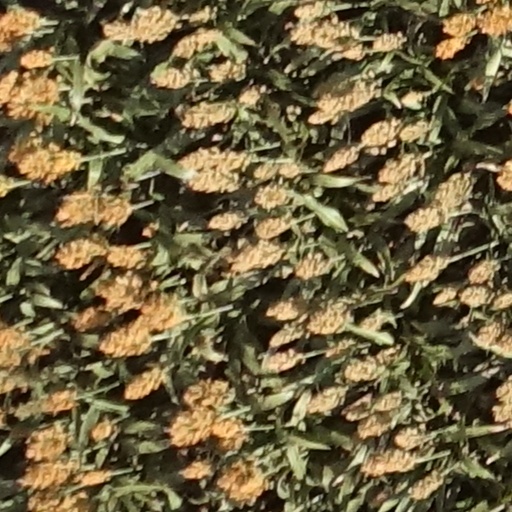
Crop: sorghum